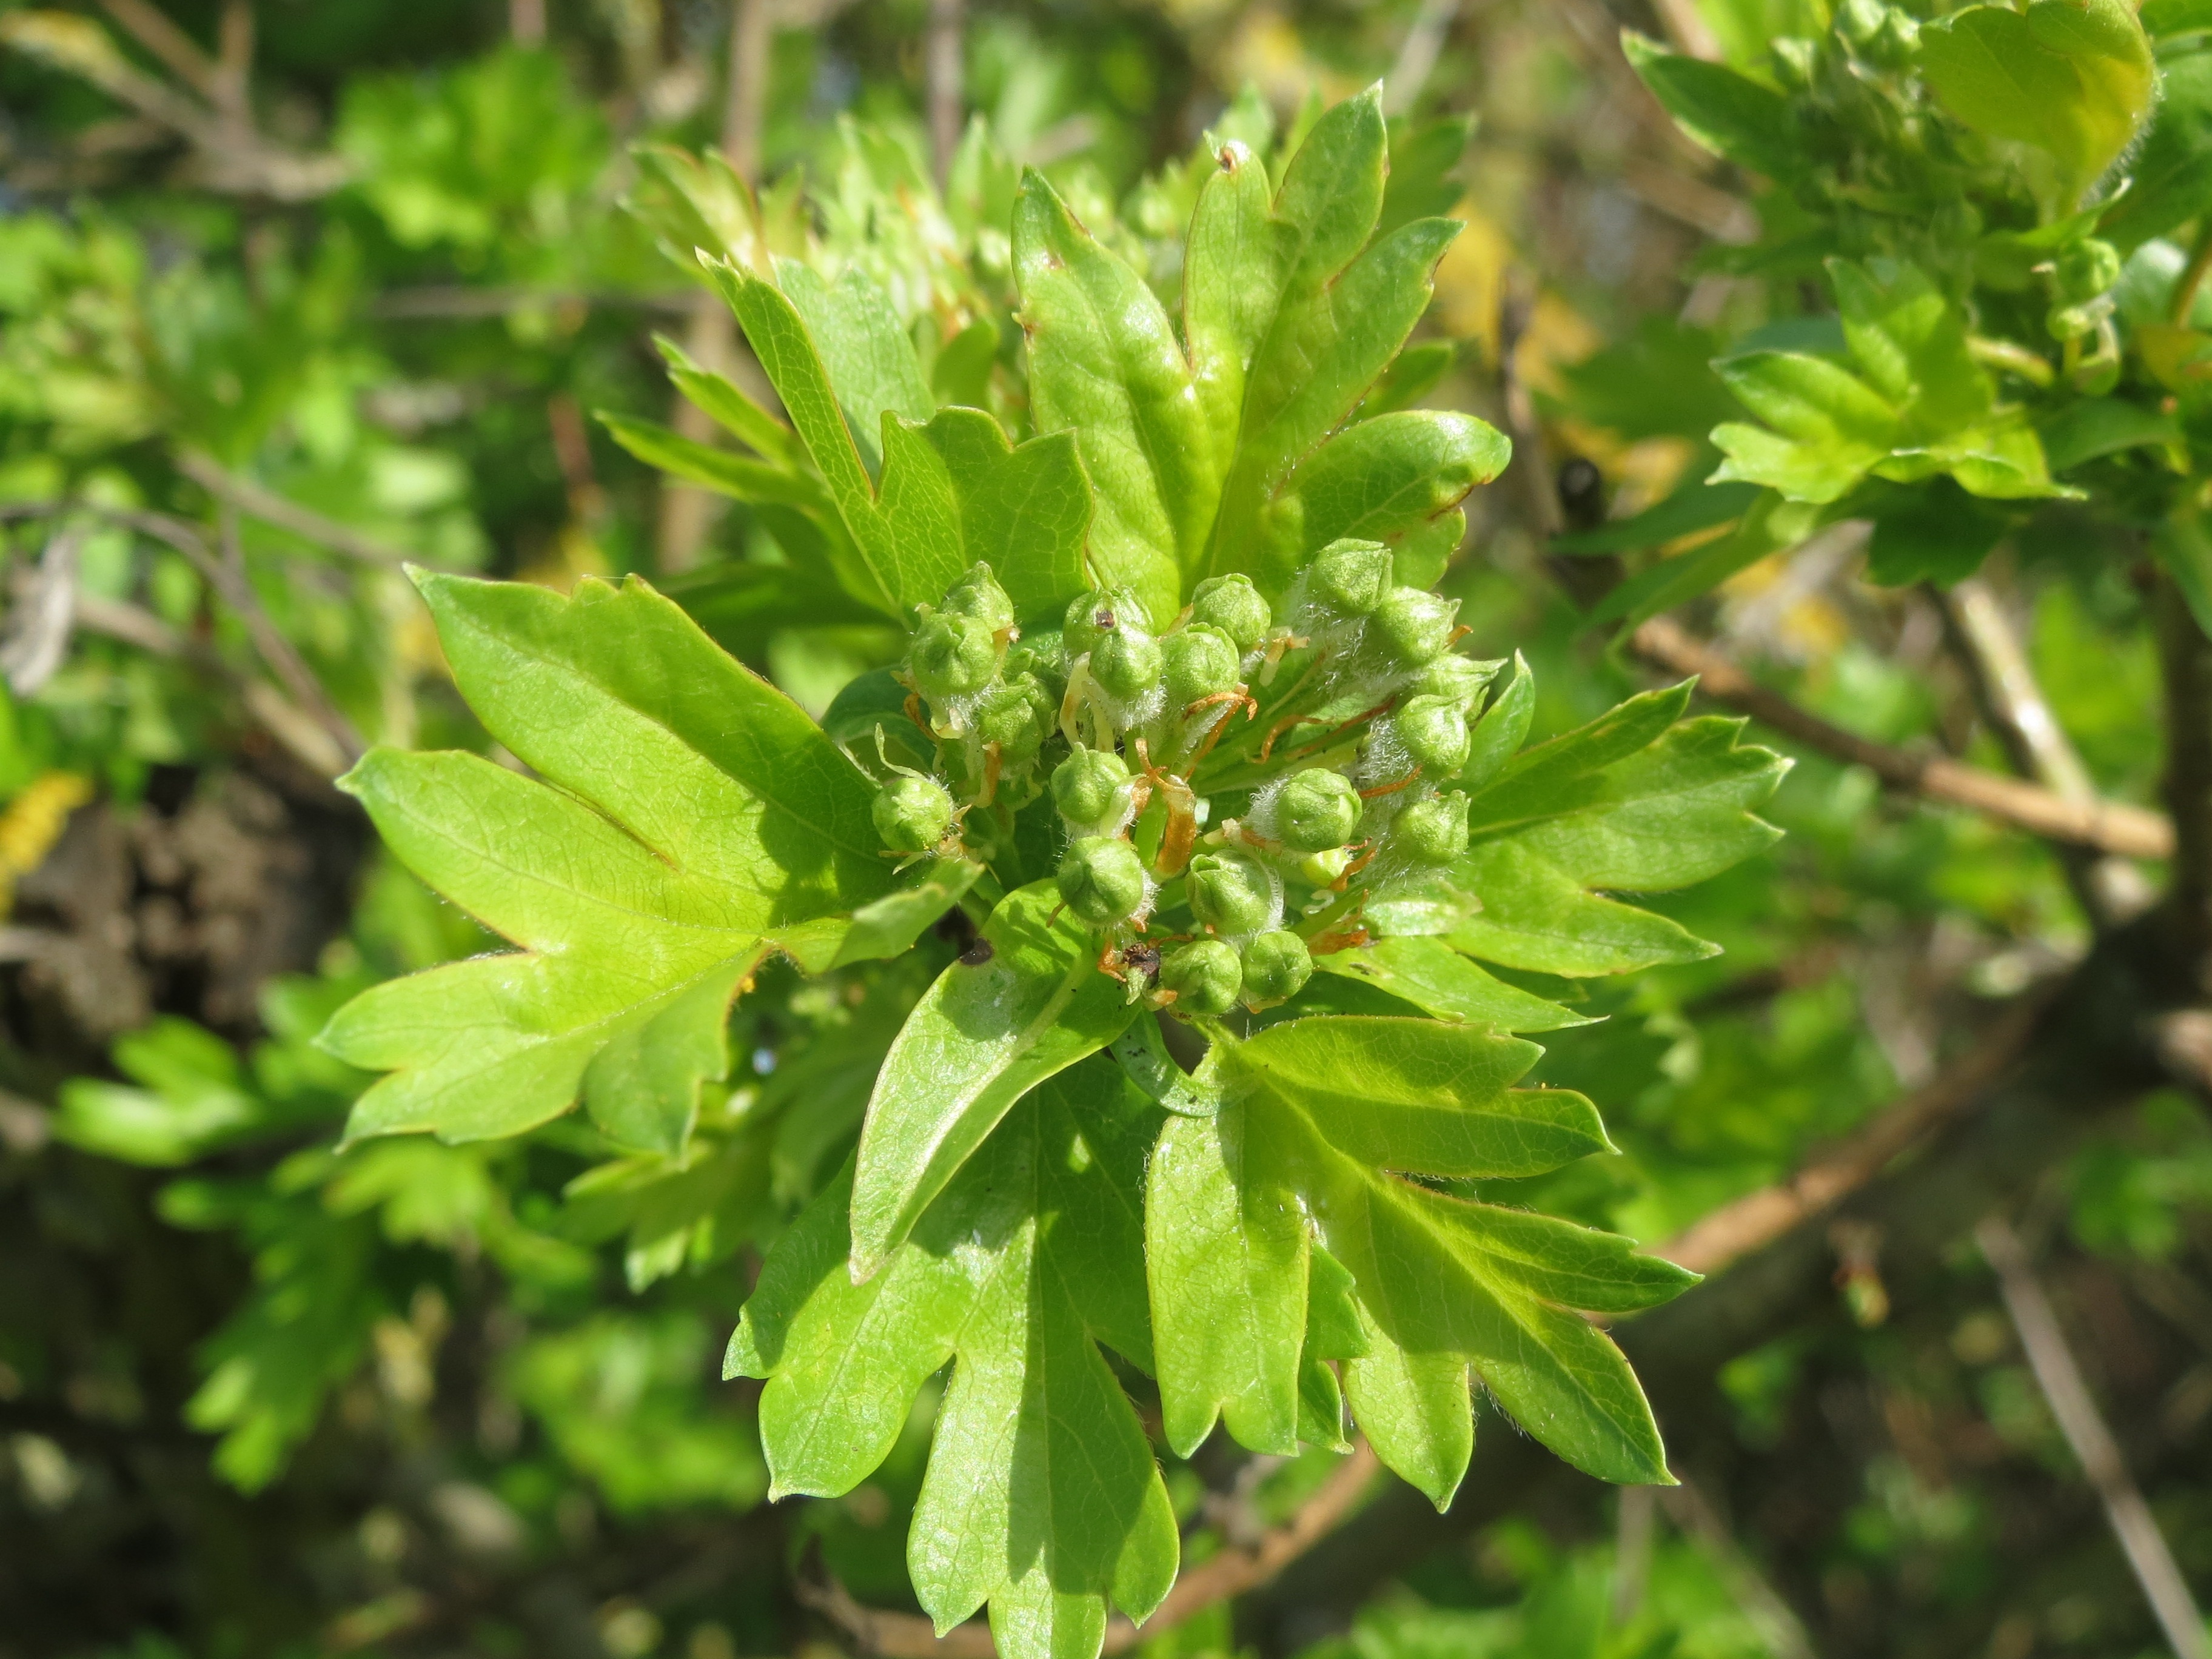
tree, plant, leaf, flower, food, herb, produce, evergreen, botany, flora, shrub, may, flowering plant, haw, subshrub, crataegus monogyna, common hawthorn, single seeded hawthorn, mayblossom, maythorn, quickthorn, whitethorn, motherdie, woody plant, land plant